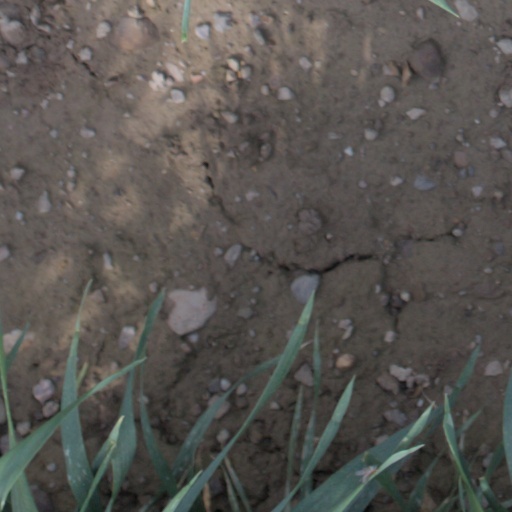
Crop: wheat